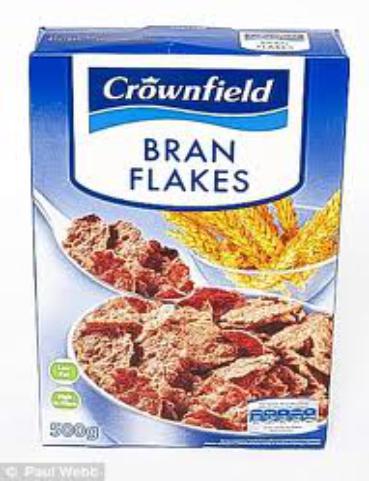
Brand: Bran Flakes
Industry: Food